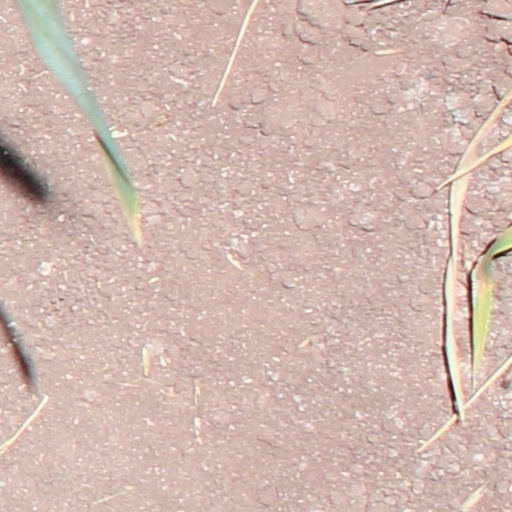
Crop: wheat